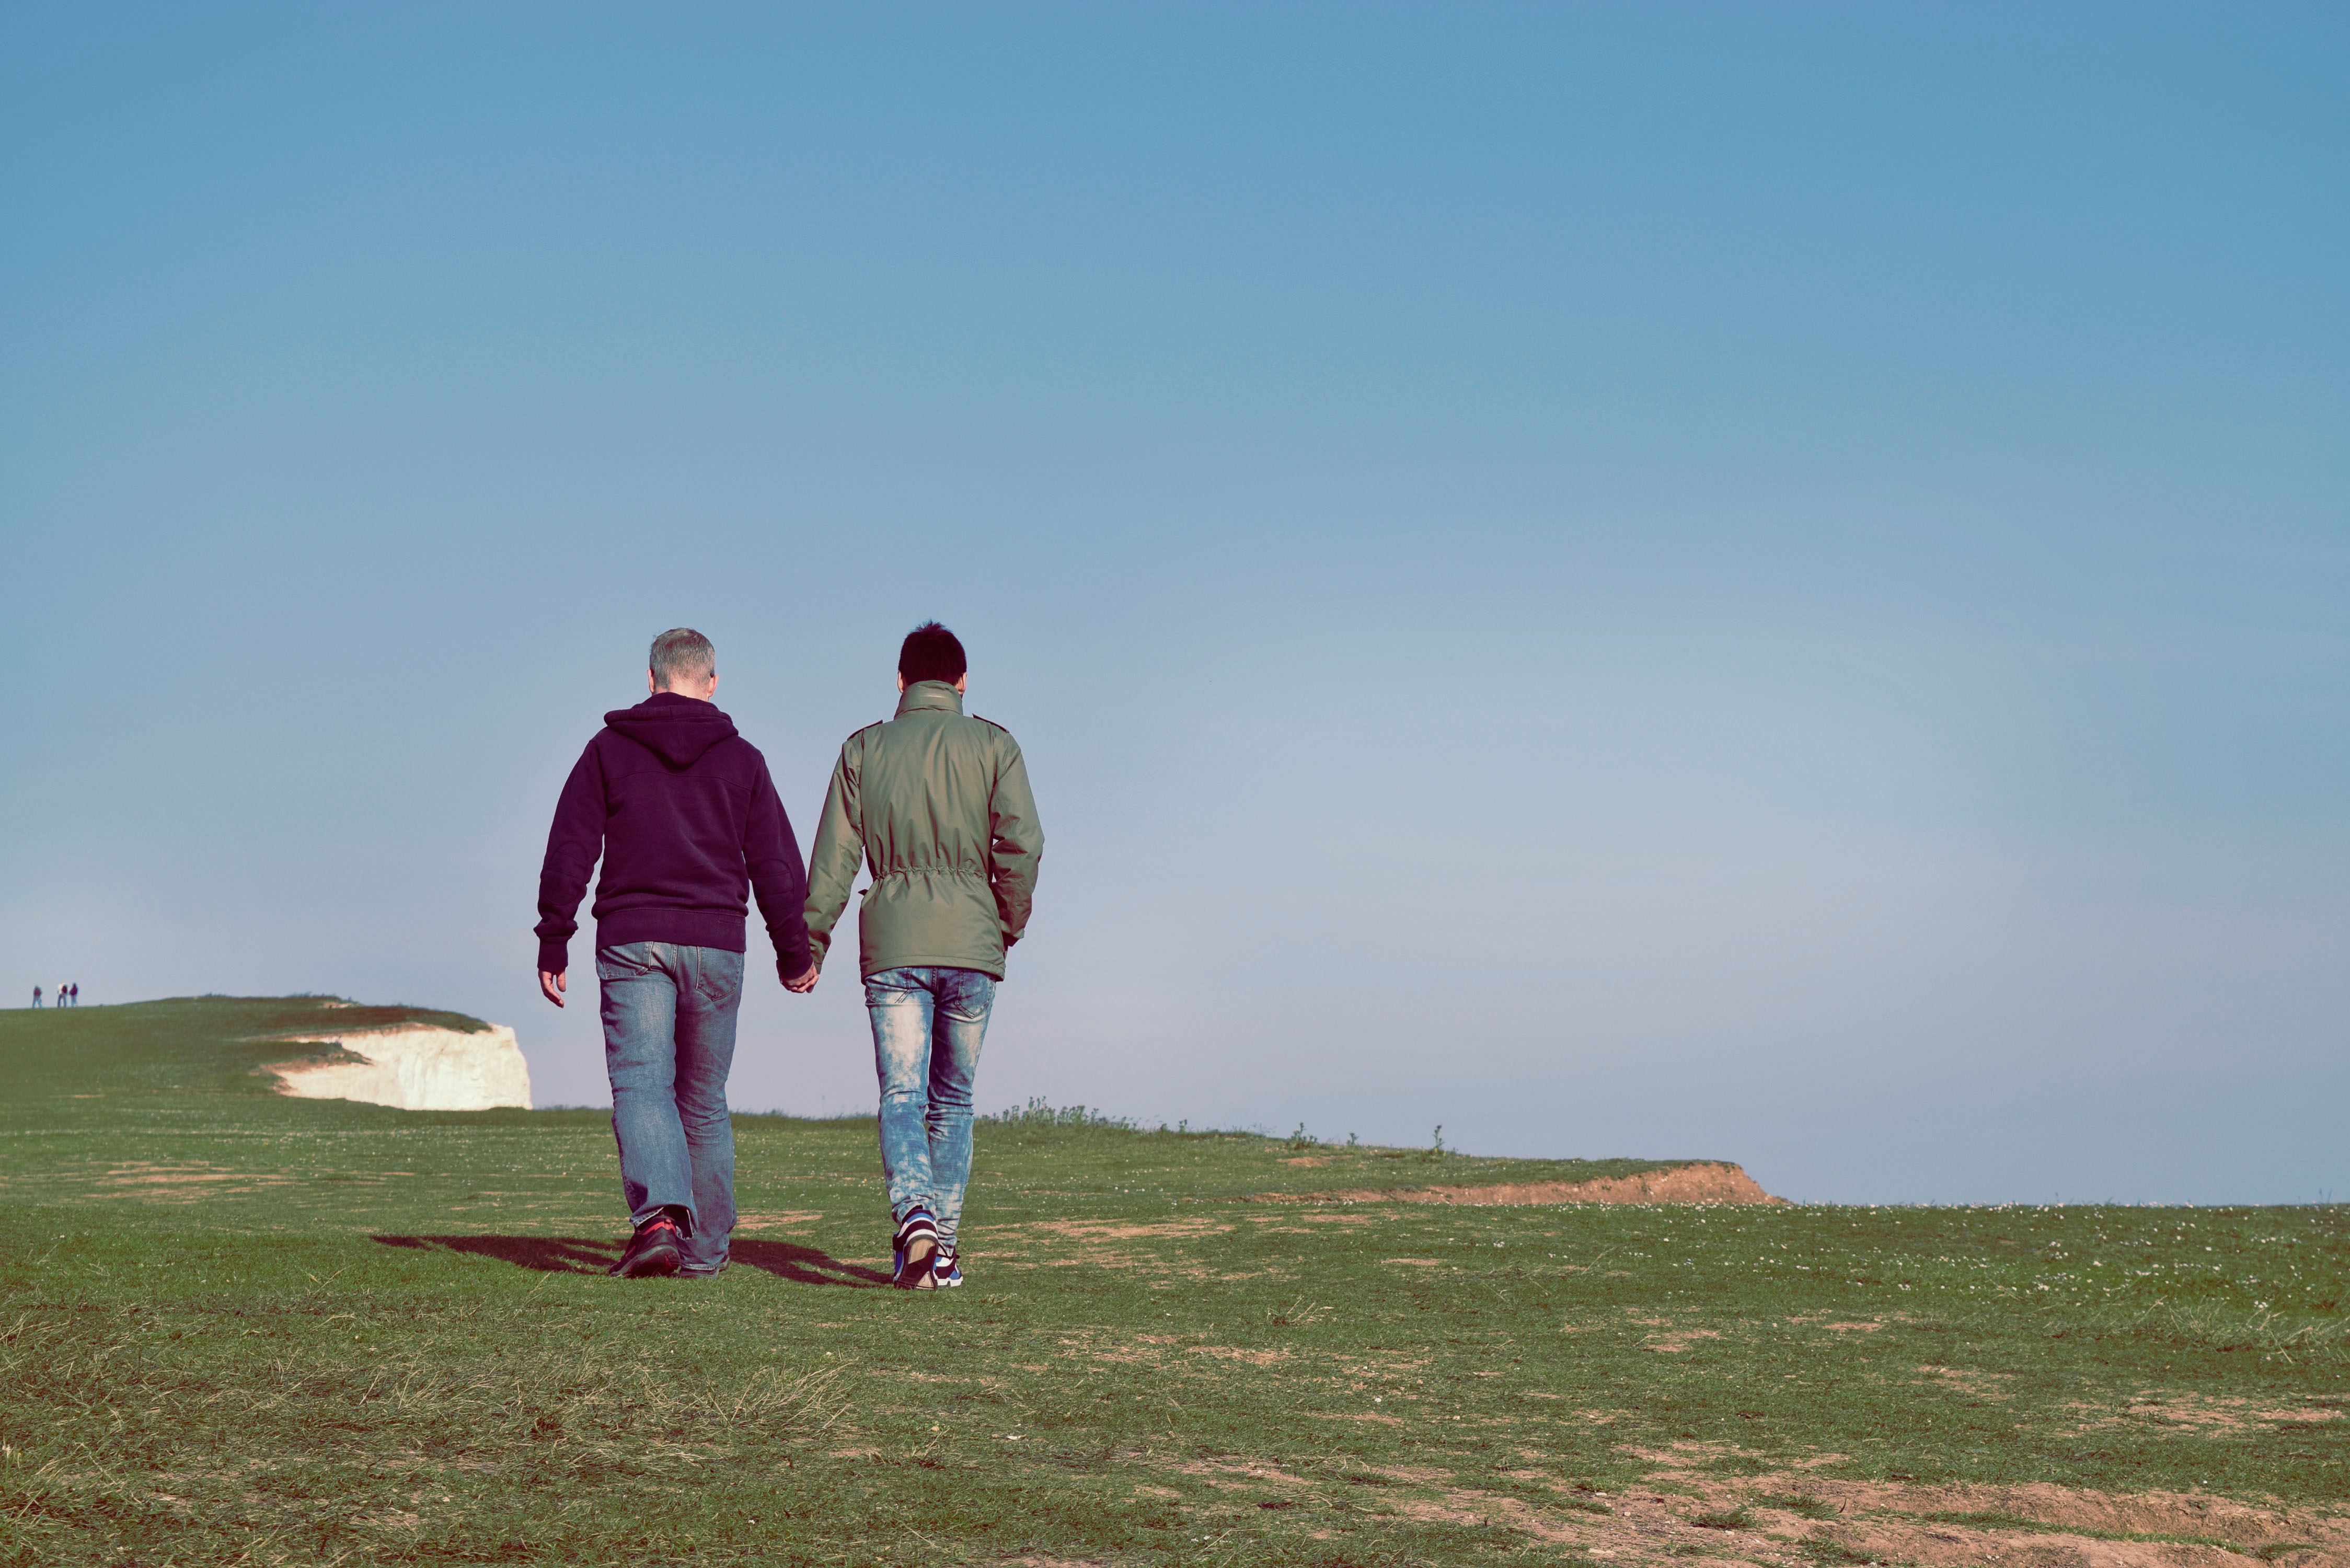
horizon, walking, person, hill, vacation, cliff, love, jacket, handholding, sports, grassland